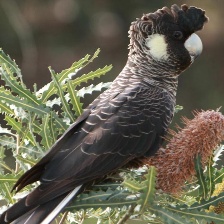
Species: BLACK COCKATO
Scientific name: CALYPTORHYNCHUS LATIROSTRIS
ImageNet parent category: sulphur-crested_cockatoo